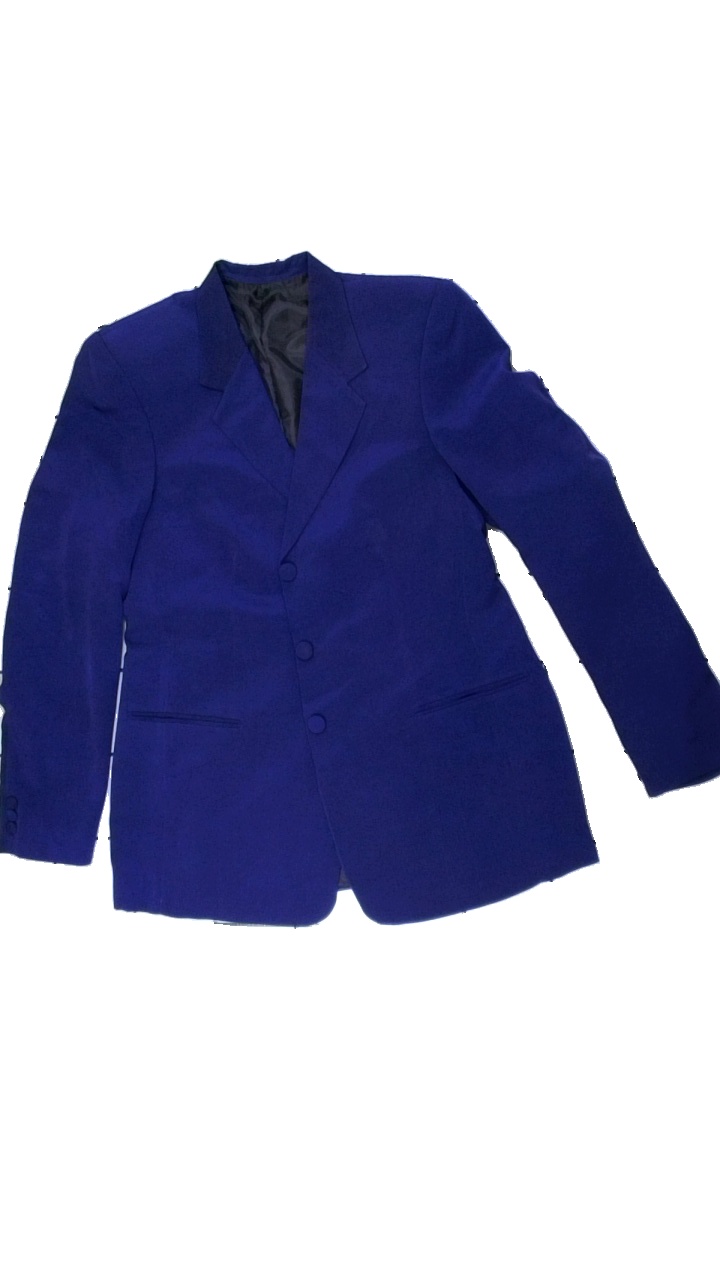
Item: Blazer (Ladies)
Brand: Missing
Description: lila kavaj med några små fläckar
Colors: Purple
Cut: Regular
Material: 100% polyester
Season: All
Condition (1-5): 3
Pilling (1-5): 5
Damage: fläckar på ärmen
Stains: Minor
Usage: Reuse
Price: <50